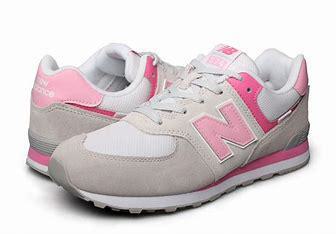
Brand: New
Model: Balance GC574